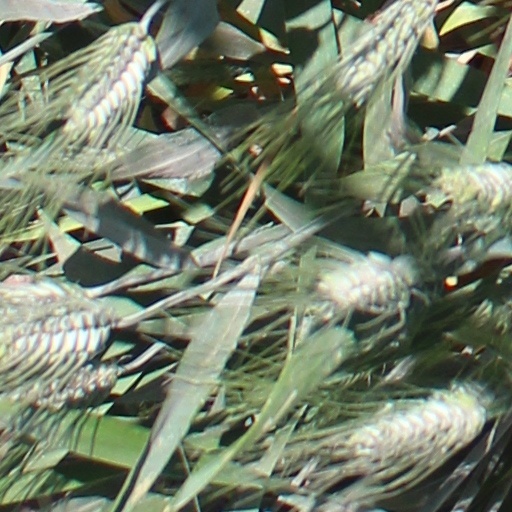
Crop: wheat